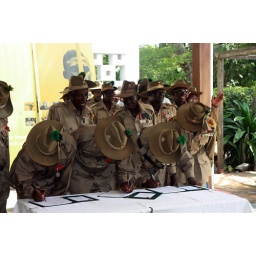
Veterans sign the guest(s) book upon arrival at the Residence